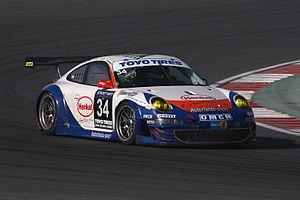
Autorlando Sport est une écurie de sport automobile italienne.